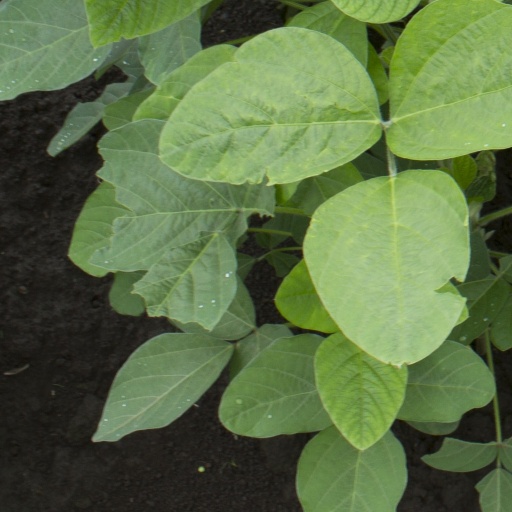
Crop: soybean